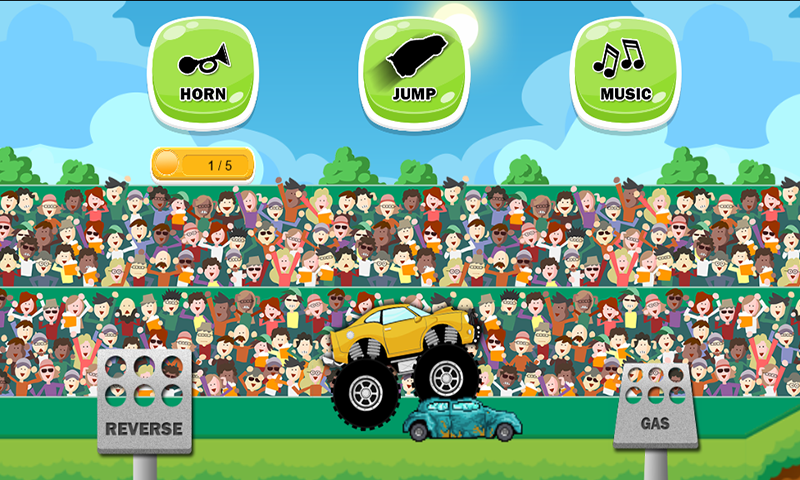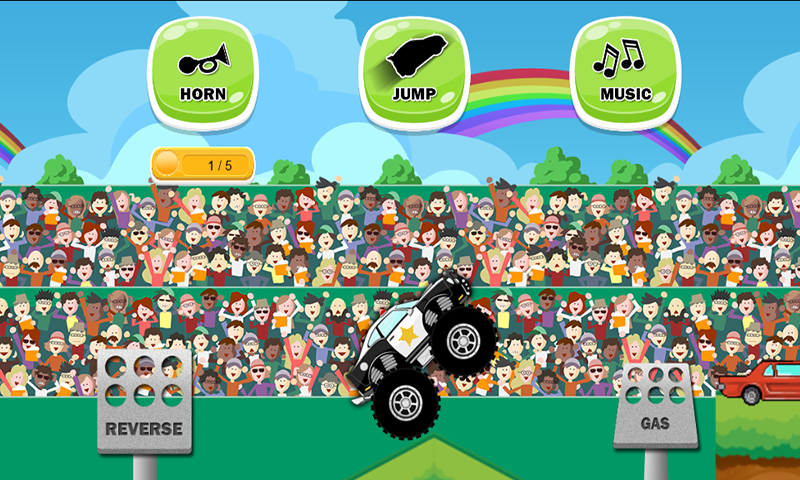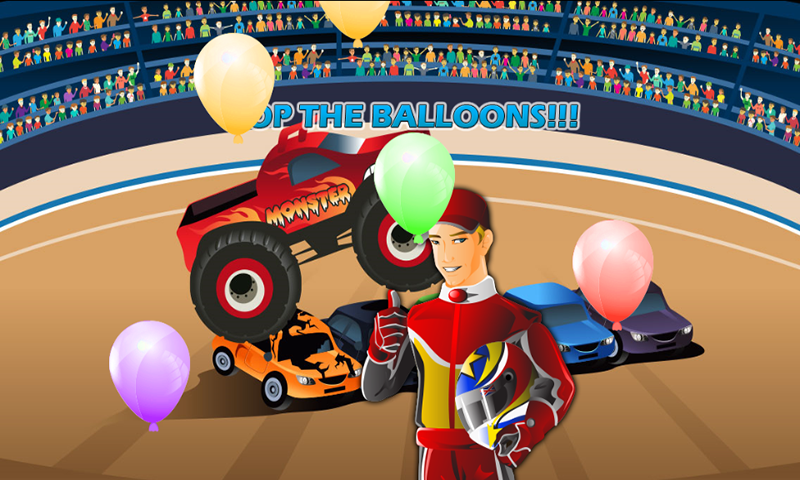
Monster Trucks game for Kids
Category: Appstore for Android
if your children love monster trucks, then this is for them! a simple monster truck racing game for young children and toddlers between the age of 2 and 7. big buttons make it easy for the child to play the game, including the horn, jump, music, accelerate and brake. no difficult obstacles so the child can always reach the end of the level. the car wont flip!There is now 30 Monster Trucks to choose from, earn coins in game to get new trucks by running over cars. and 24levels of jumping hill climb fun in this kids and toddlers racing game.Pop the balloons as every kid loves at the end of each race to earn more coins!Monster Truck game helps your child understand the educational mechanics of using mobile and tablet devices.
Features: 30 Monster Trucks to choose from | 24 Levels to play | Fun and HD graphics | 5 different kids music sound tracks for the child to switch between. | Cute Monster trucks, engine, horn sounds | Balloon pop game at the end of each race. | much more.